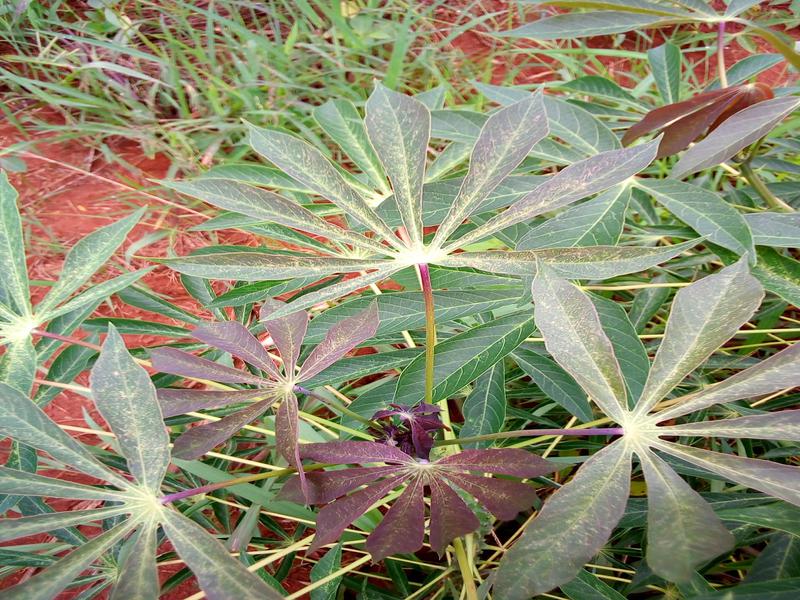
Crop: cassava
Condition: green_mottle